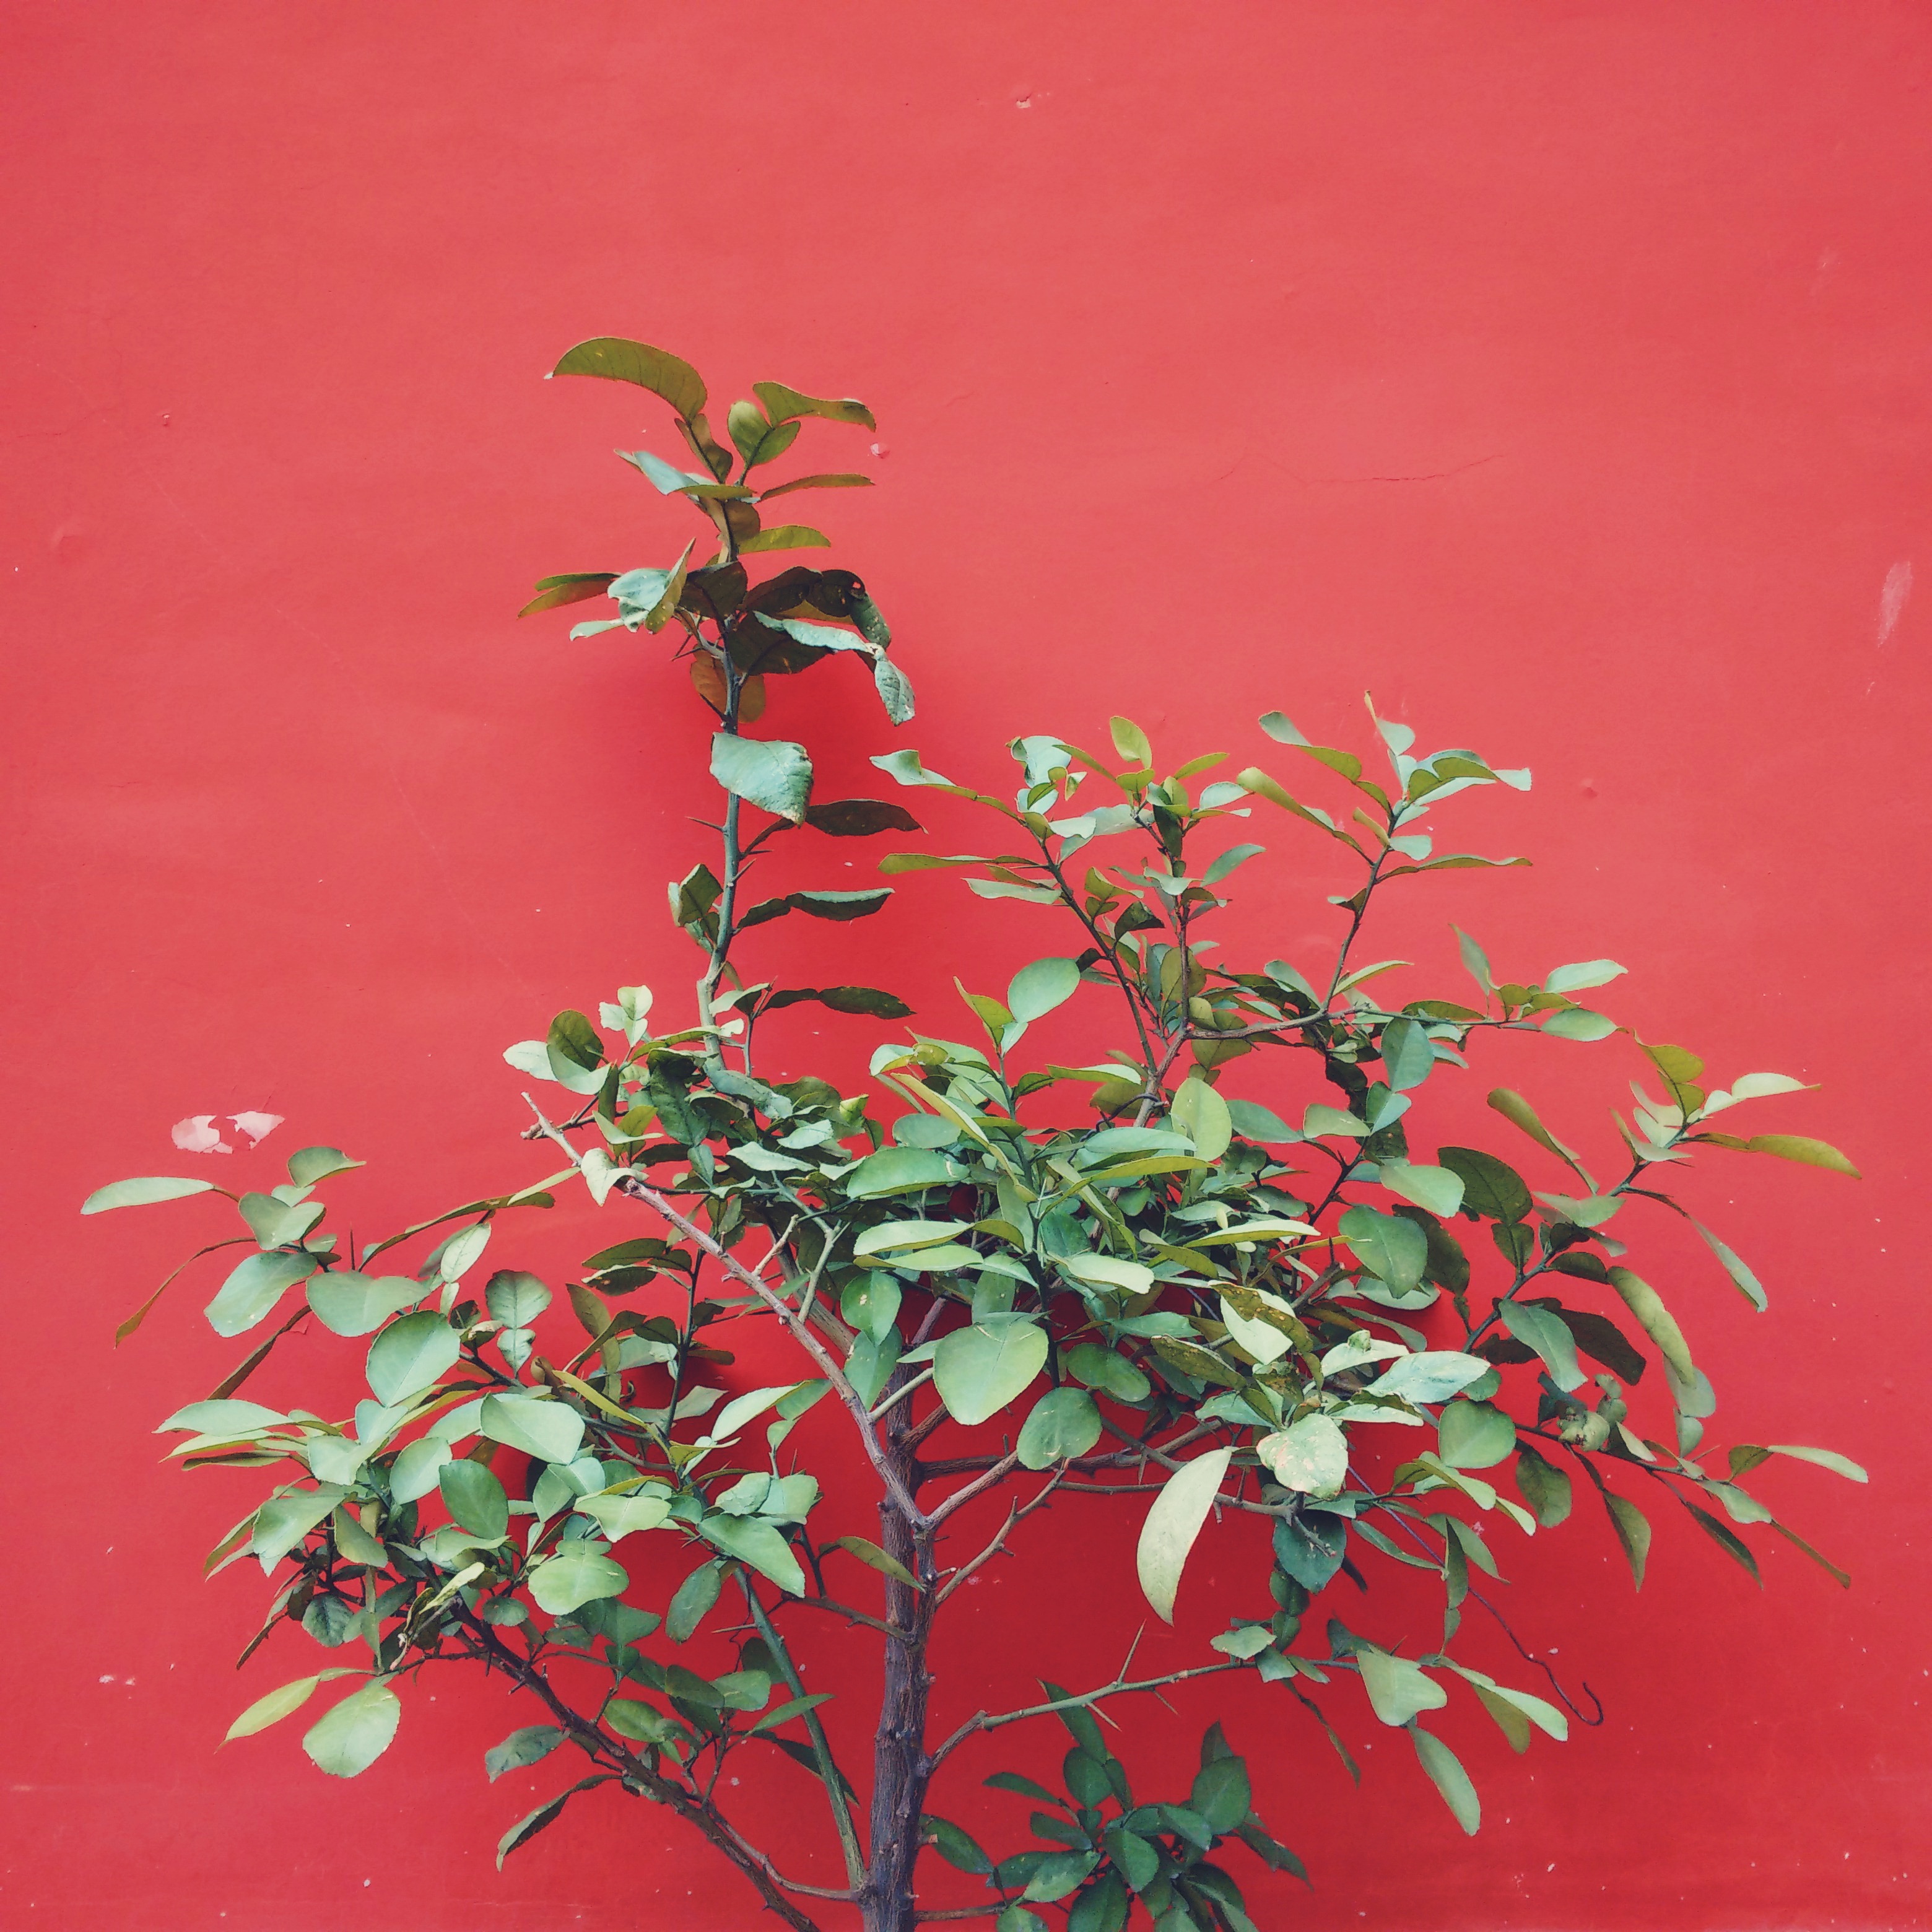
tree, branch, plant, leaf, flower, red, produce, botany, flora, art, shrub, floristry, flowering plant, floral design, land plant, flower arranging